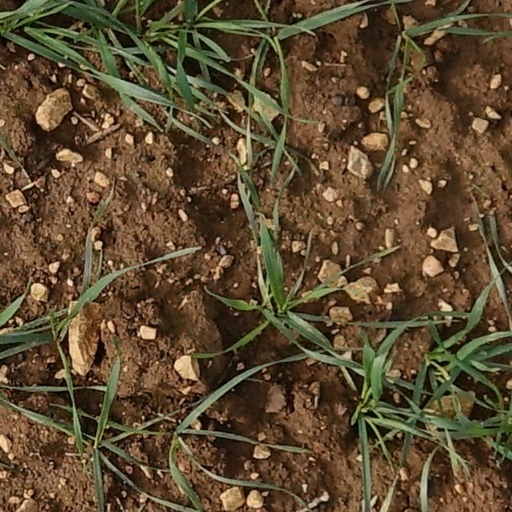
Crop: wheat